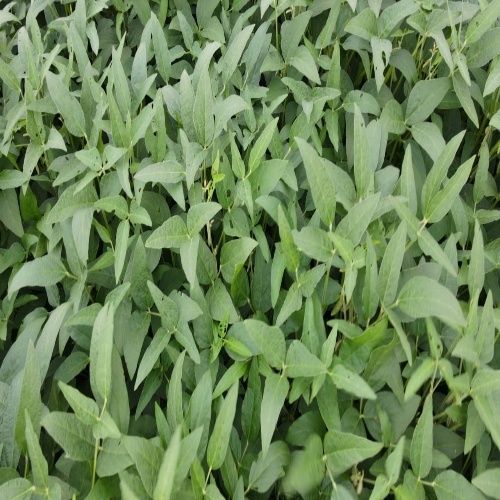
Label: Diabrotica_speciosa